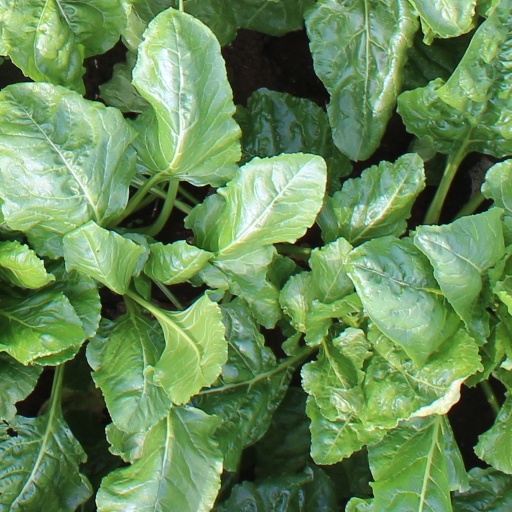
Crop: sugar beet